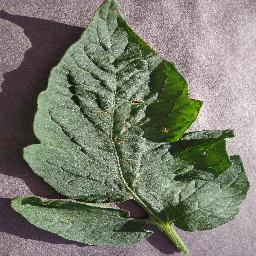
Label: Tomato___Target_Spot